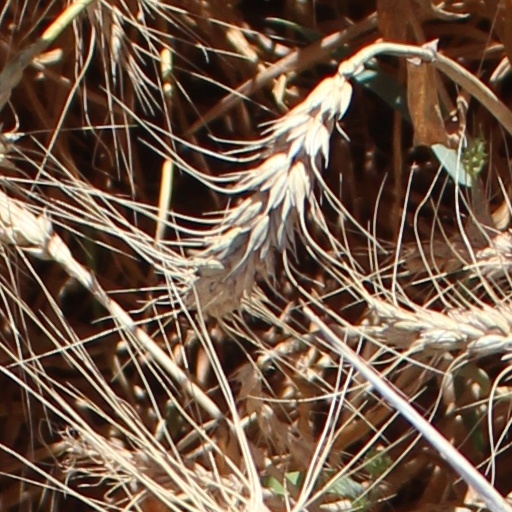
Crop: wheat